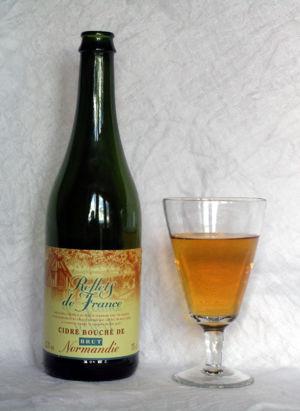
Le cidre est une boisson alcoolisée titrant généralement entre 2 % vol. et 8 % vol. d'alcool, obtenue à partir de la fermentation du jus de pomme. Chez les producteurs, l'adjectif cidricole fait référence aussi bien à la boisson fermentée à base de pomme qu'à base de poire. Le cidre se fabrique partout où l’on trouve des pommiers qui donnent des pommes à cidre. On distingue le « cidre de table » et le « cidre bouché », de qualité supérieure. La consommation de cette boisson a connu un apogée en Espagne à la fin du XIVᵉ siècle, dépassant celle de la bière. Au début du XXIᵉ siècle, c'est une boisson traditionnelle plutôt saisonnière et régionale, mais des efforts de marketing tendent à promouvoir de nouveaux cidres aromatisés, notamment à destination des jeunes.
La Basse-Normandie est une ancienne région administrative française, qui regroupait les trois départements du Calvados, de la Manche et de l'Orne.